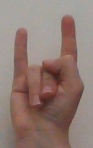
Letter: la